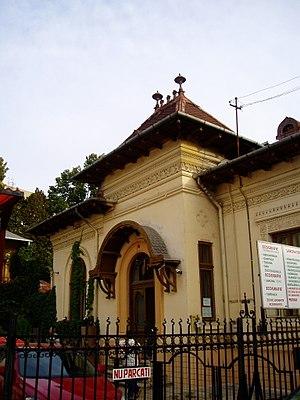
Maison située au nr 3 de la rue Constanţei à Ploieşti, Judeţul Prahova, Roumanie. Cette villa a très probablement été imaginée et construite par l'architecte Toma T. Socolescu. On y retrouve toutes les particularités de son style, ainsi que sa signature sur le toit. Nous sommes les descendants et uniques ayant-droits de toute l'oeuvre de Toma T. Socolescu (mort en 1960 à Bucarest).
Toma T. Socolescu fut un architecte roumain majeur. Pilier de l'architecture roumaine du début du XXᵉ siècle jusqu'à la Seconde Guerre mondiale, il a consacré toute sa vie à sa région de Prahova et particulièrement à la ville de Ploiești. Il contribuera aussi largement à la vie culturelle de son pays.